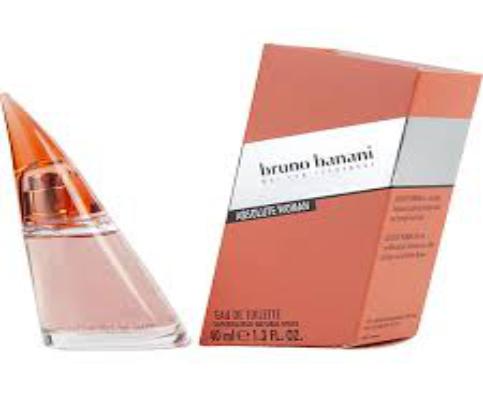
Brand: Bruno Banani
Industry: Necessities